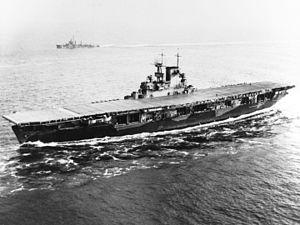
L' Opération Calendar était une opération conjointe anglo-américaine de transport d'avions de combat Supermarine Spitfire de Gibraltar à Malte pendant le Siège de Malte pendant la Campagne de Méditerranée de la Seconde Guerre mondiale. Elles s'est déroulée du 14 au 19 avril 1942, dans le cadre des missions connues sous le nom de Club Run, dans le but de transférer des avions de combat à Malte, afin de renforcer les défenses de l'île, soumise pendant des mois à l'offensive des forces aériennes de l'Axe.
L'USS Wasp (CV-7) est un porte-avions de l'United States Navy en service pendant la Seconde Guerre mondiale. Il constitue à lui seul une sous-classe de la classe Yorktown.
Cet article fournit diverses informations sur les porte-avions de l'United States Navy
L' Opération Bowery était une opération conjointe anglo-américaine de transport d'avions de combat Supermarine Spitfire de Gibraltar à Malte pendant le Siège de Malte pendant la Campagne de Méditerranée de la Seconde Guerre mondiale. Elles s'est déroulée du 29 avril au 6 mai 1942, dans le cadre des missions connues sous le nom de Club Run, dans le but de transférer des avions de combat à Malte, afin de renforcer les défenses de l'île, soumise pendant des mois à l'offensive des forces aériennes de l'Axe, après l'échec de l'Opération Calendar.